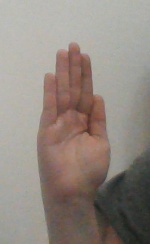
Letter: seen